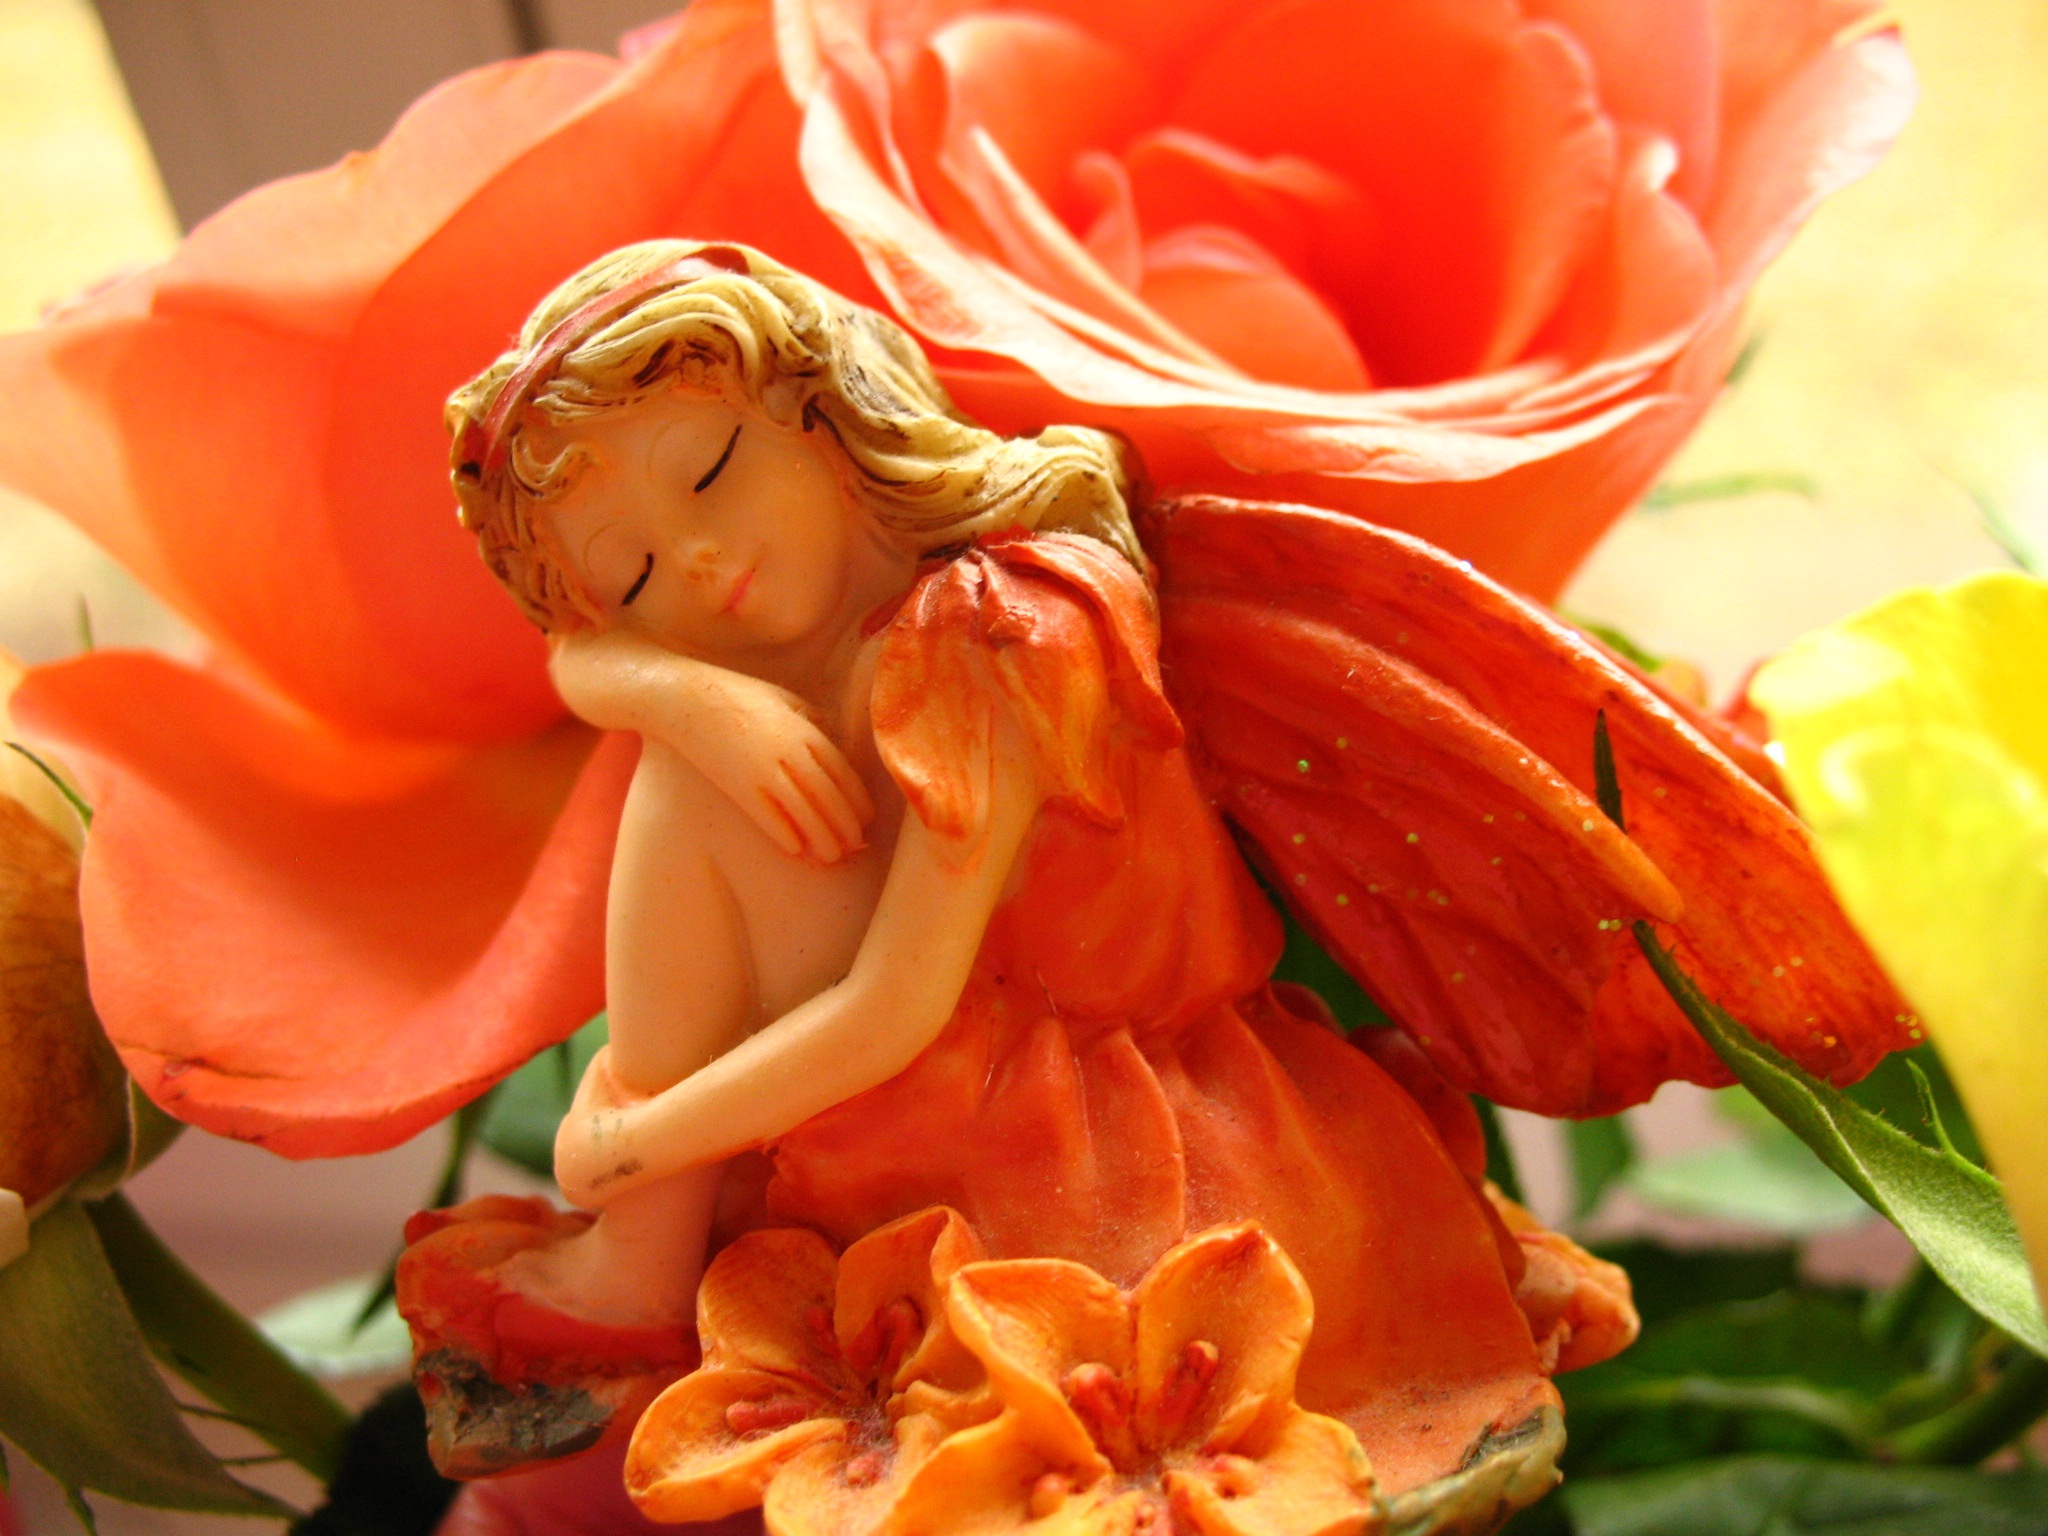
plant, flower, petal, red, yellow, flora, dream, fantasy, elf, floristry, macro photography, flowering plant, flower bouquet, land plant